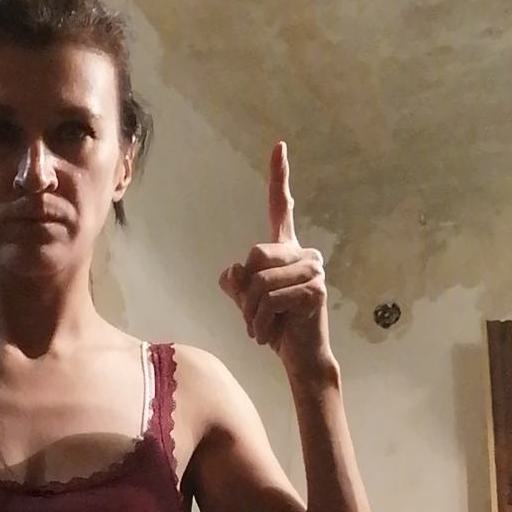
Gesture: one